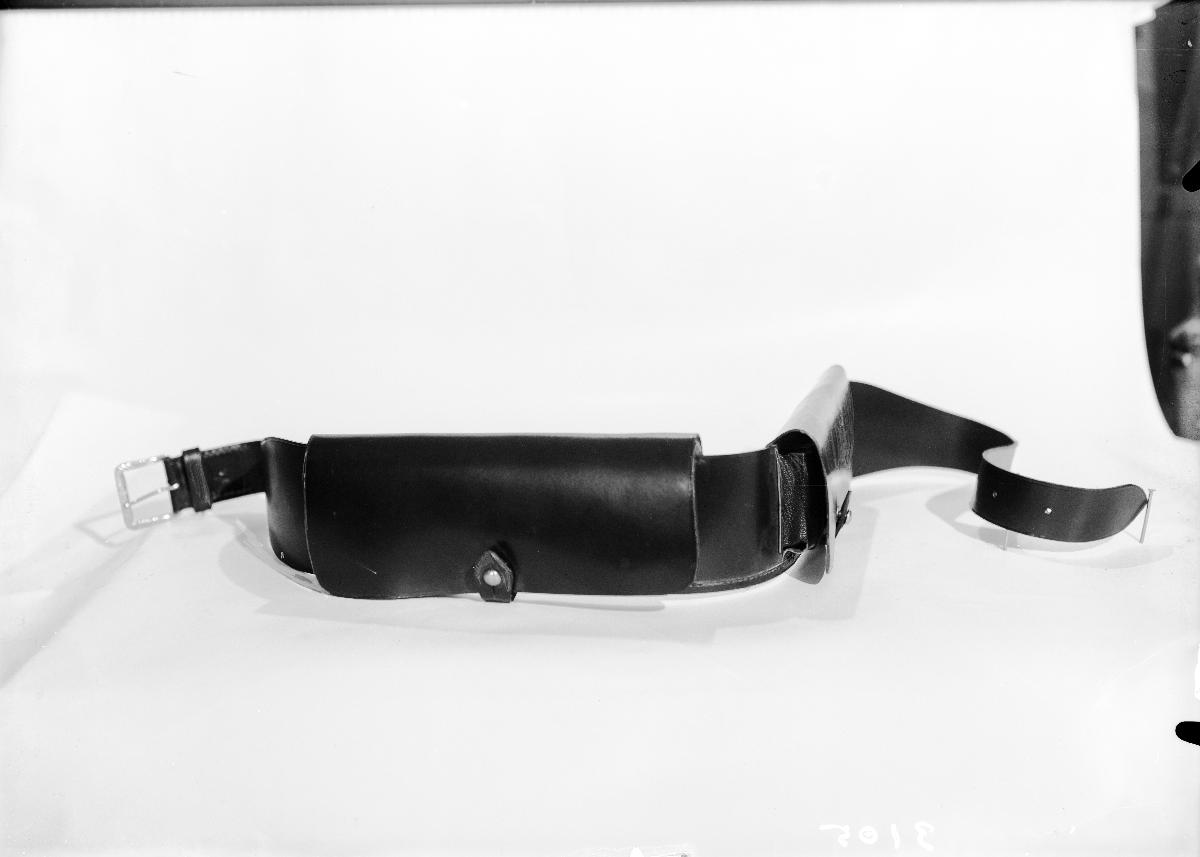
Veljekset Åström Oy:n tuote
Veljekset Åström Ltd's product
sisällön kuvaus: Veljekset Åström Oy:n nahkavyö, kuvattu syksyllä 1940. content description: Veljekset Åström Ltd's leather belt, captured in 1940.
Vuosi: 1940
Paikka: Suomi
Aiheet: lähikuva; nahkateollisuus; teollisuustuotteet; nahkatuotteet; asusteet; vyöt (asusteet; vartaloa muotoilevat asusteet); nahkavyöt; leather industry; industrial products; leather goods; clothing accessories; belts (clothing accessories); läderindustri; industriprodukter; lädervaror; accessoarer; bälten